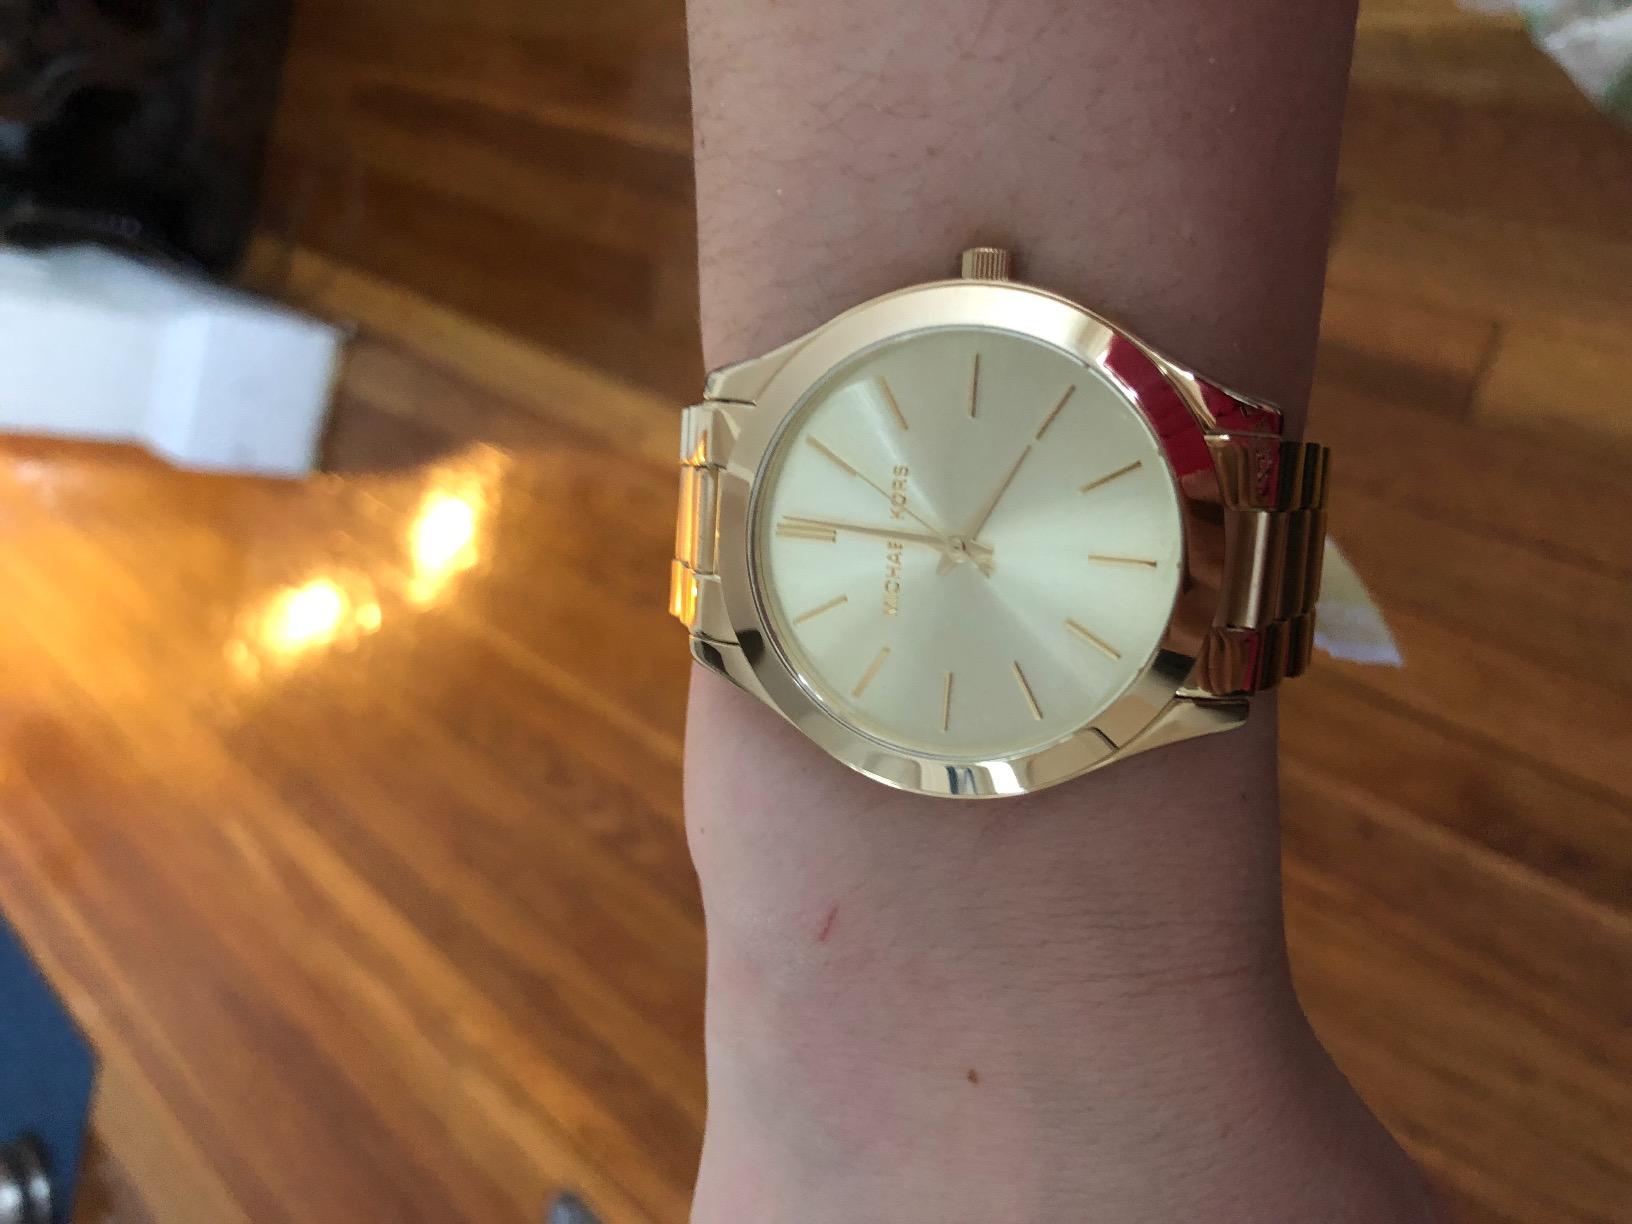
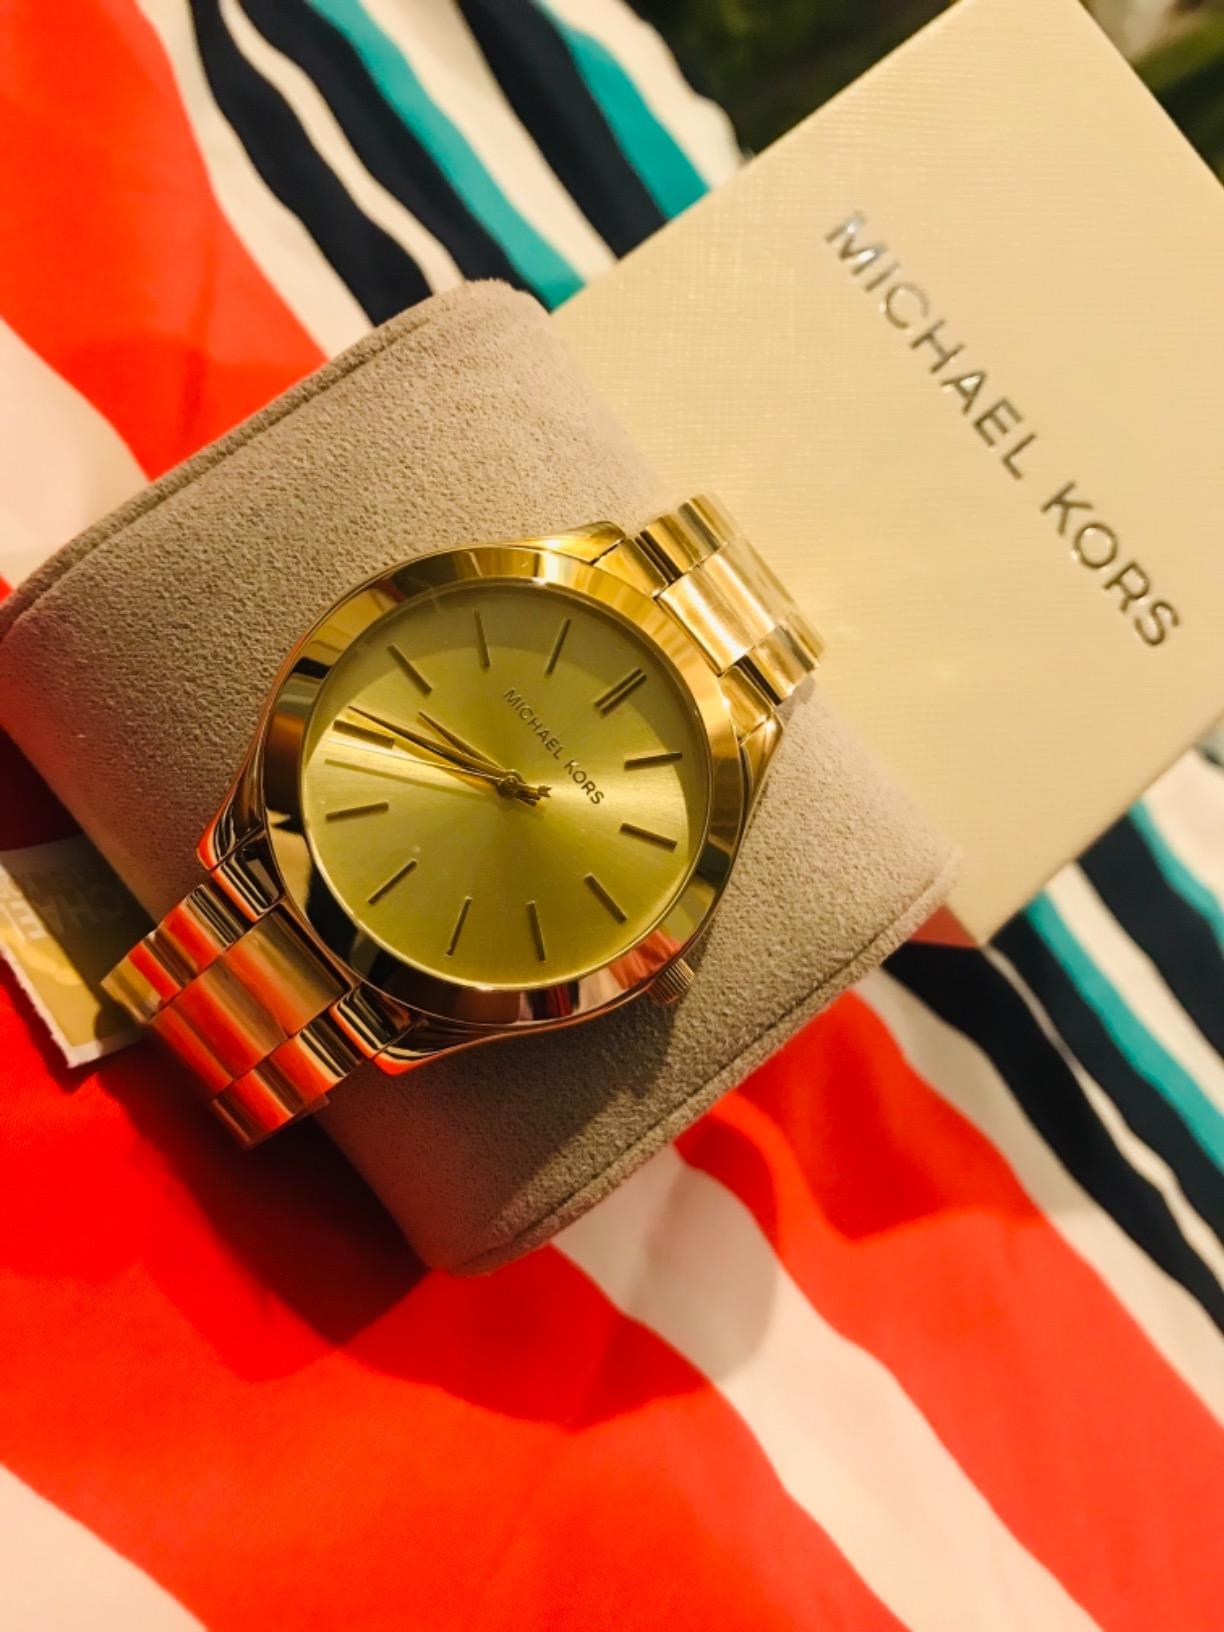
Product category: accessories_watch
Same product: yes